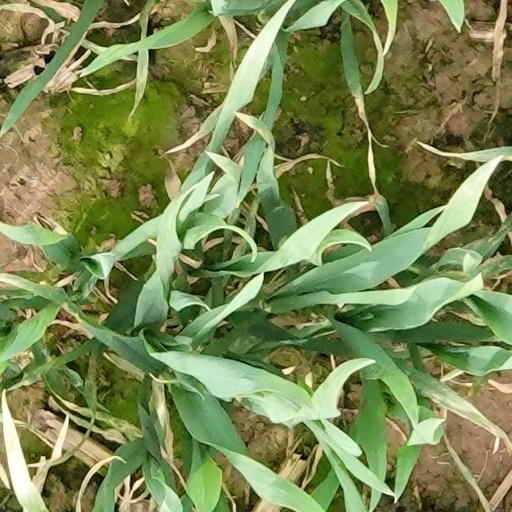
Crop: wheat